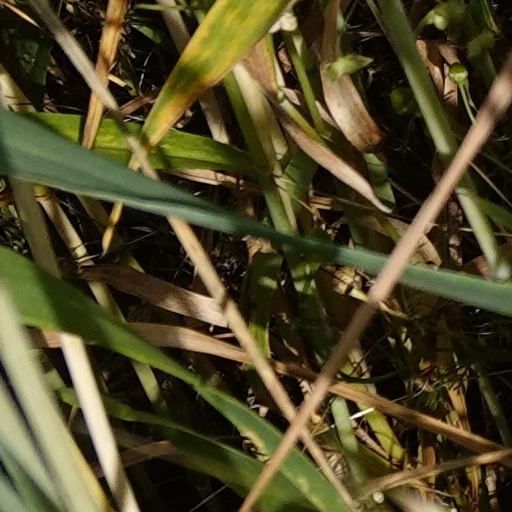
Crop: wheat